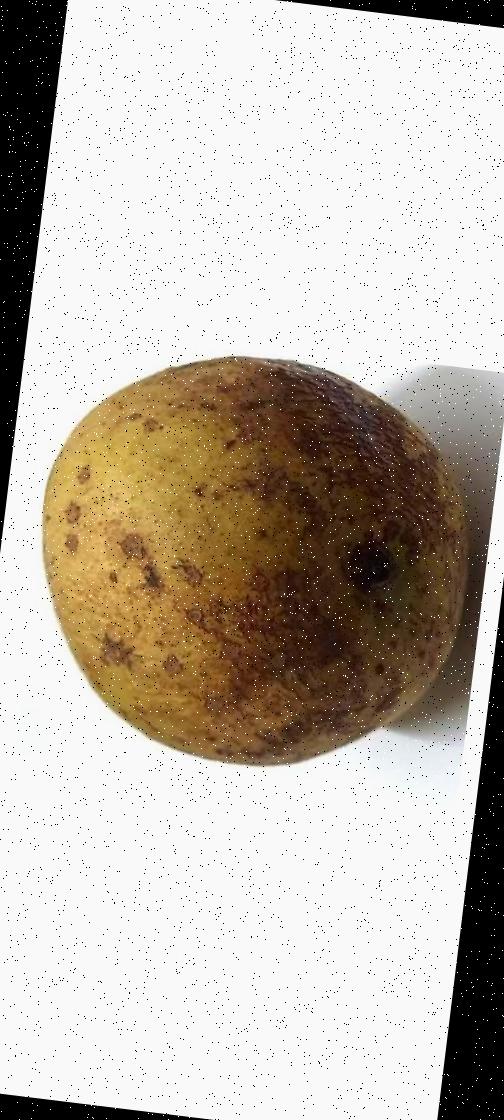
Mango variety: Gourmoti